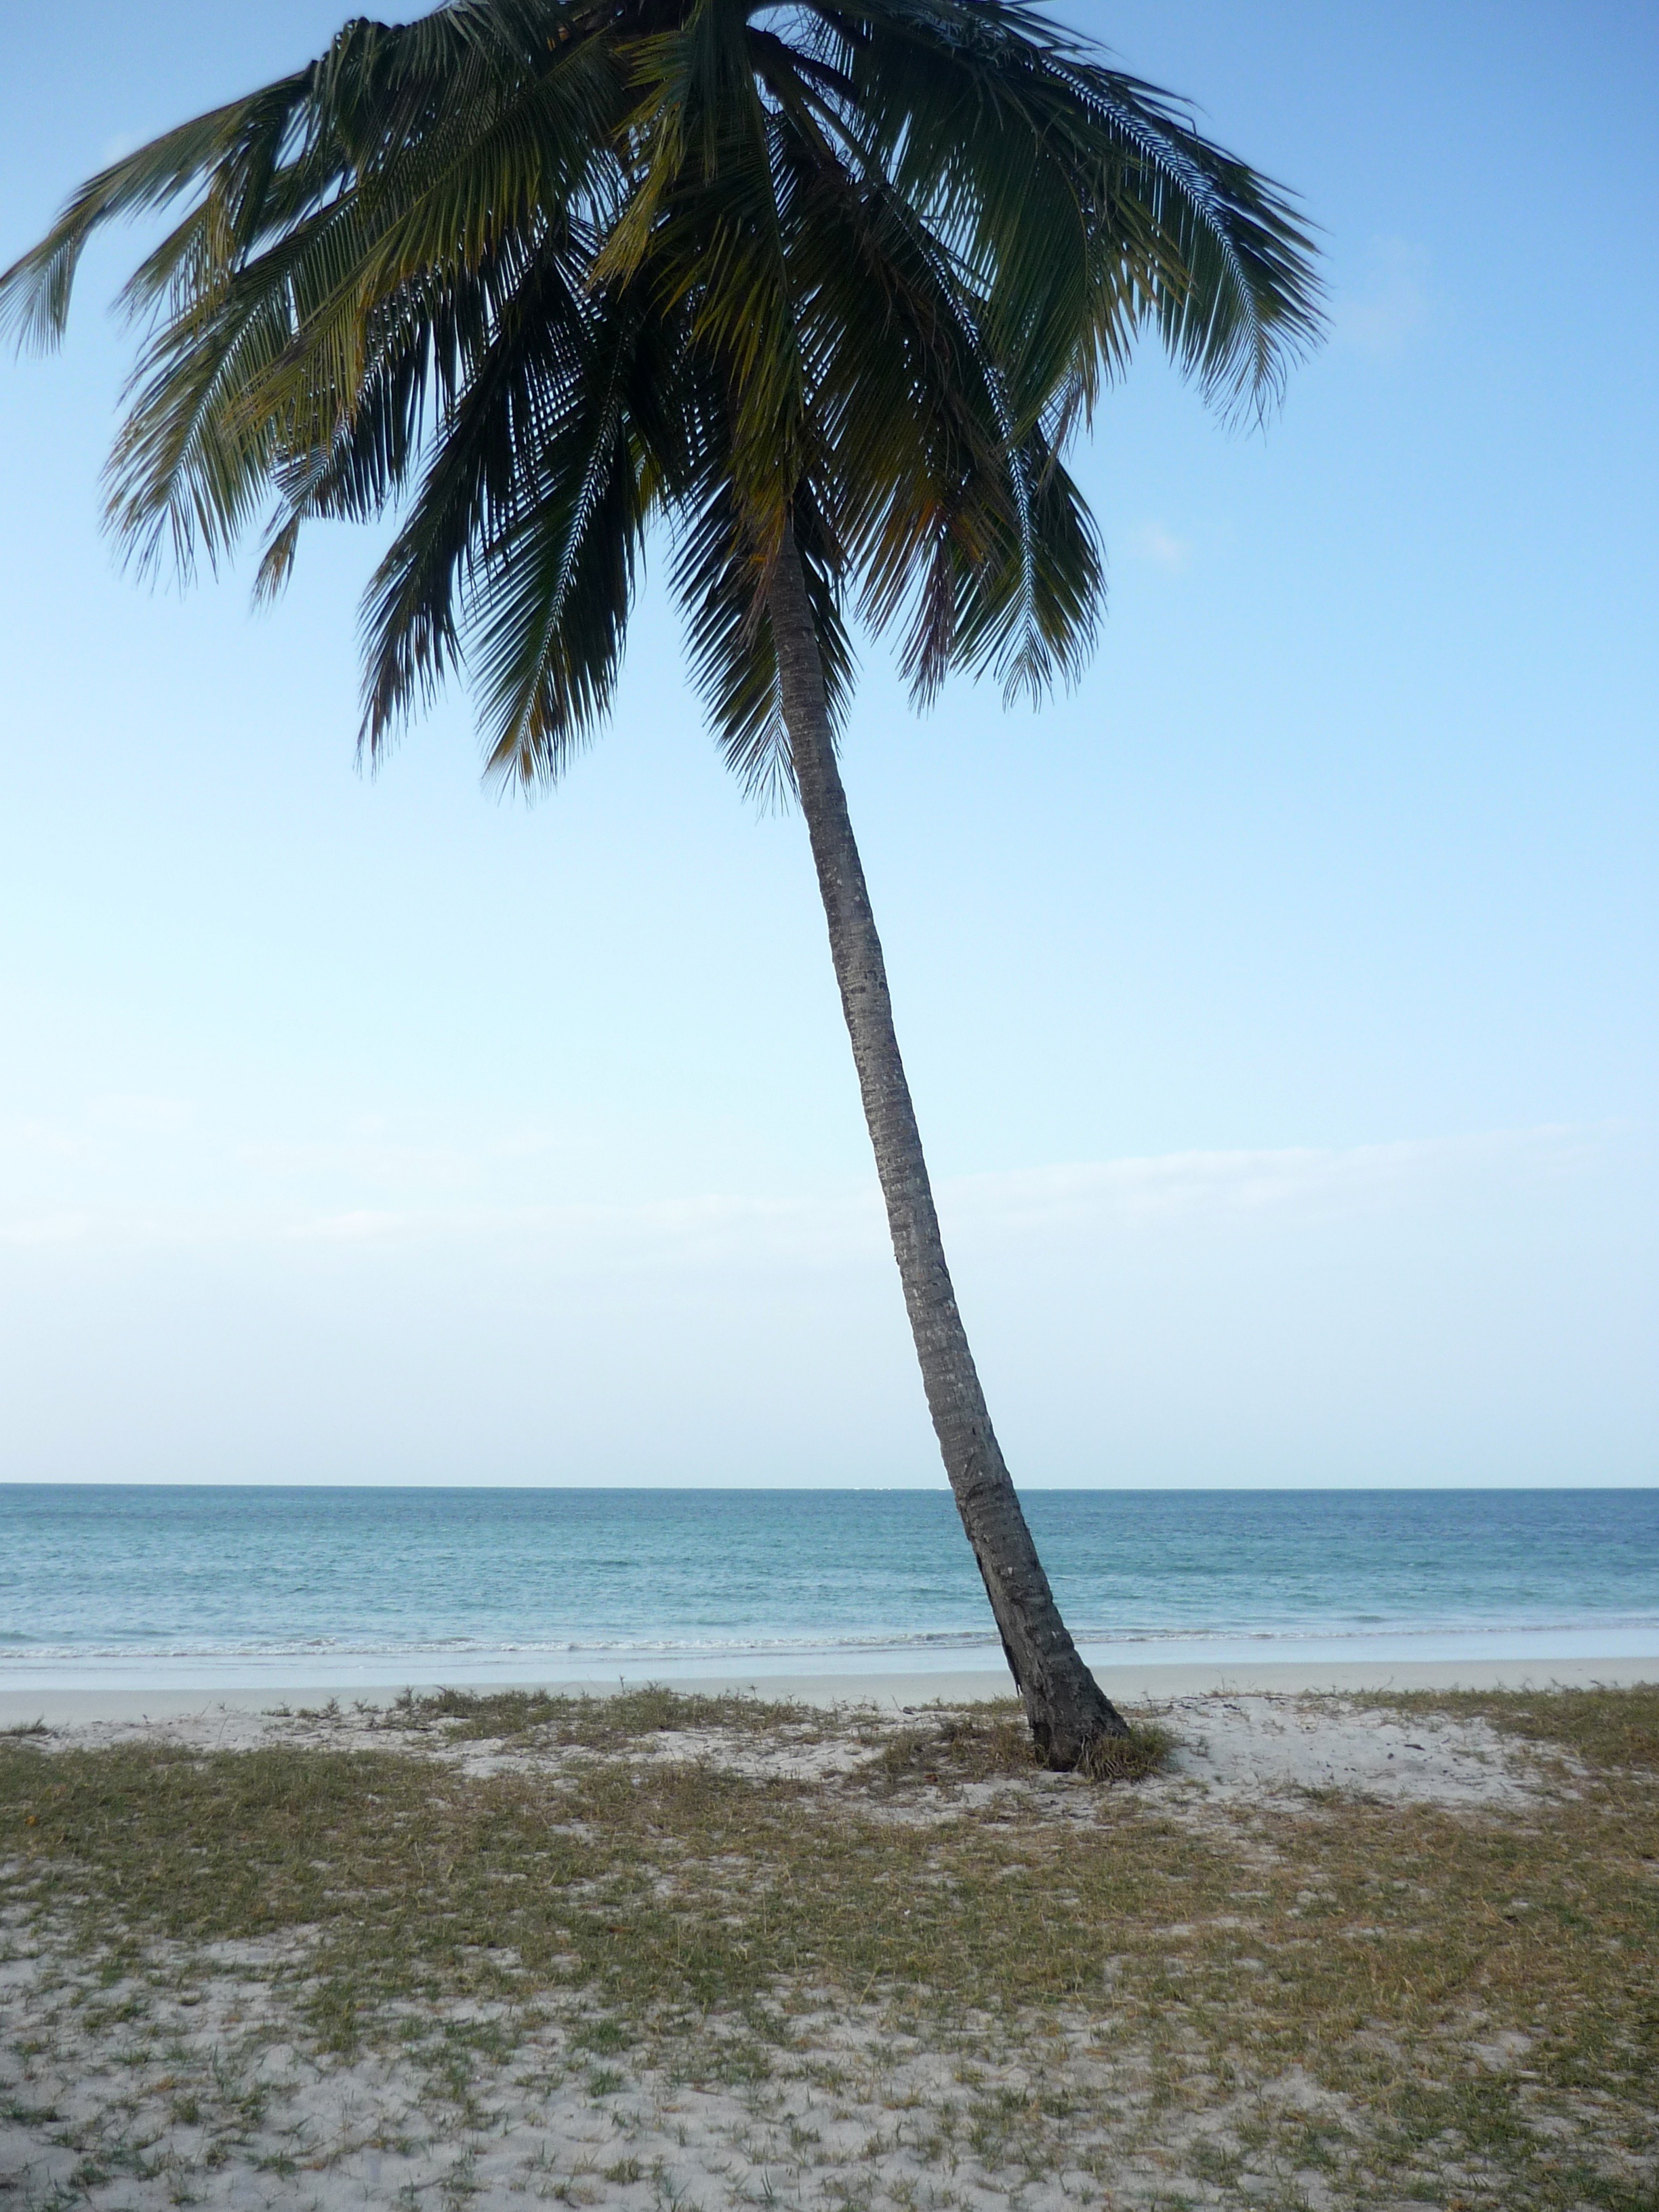
beach, sea, coast, tree, water, ocean, horizon, plant, shore, wind, vacation, palm, africa, bay, island, rest, body of water, tanzania, caribbean, tropics, cape, indian ocean, flowering plant, woody plant, land plant, arecales, palm family, gezaulole